Intermediate disturbance hypothesis

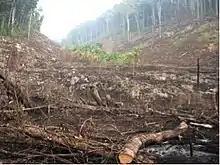
Disturbed vegetation due to milpa farming. Cayo District, Belize. [Macrae 2008].

David Wilkinson gives a thorough history of the hypothesis in his paper titled, "The disturbing history of the intermediate disturbance". In this paper, he explains that the idea of disturbance relating to species richness can be traced back to the 1940s in Eggeling 1947, Watt 1947, and Tansley 1949. Though studies supporting the hypothesis began in the 1960s, the first concrete statements of the intermediate disturbance hypothesis didn't occur until the 1970s. The hypothesis was initially illustrated using what has been referred to as a "hump-backed model", which graphed the proposed relationship between diversity and disturbance. This graph appeared first in Grime's 'Competitive exclusion in herbaceous vegetation' where it was used to show the relationship between species density and both environmental stress and intensity of management. The graph appears again in Horn's 'Markovian properties of forest succession' and Connell's 'The influence of interspecific competition and other factors on the distribution of the barnacle'. Though Grime was the first to provide a model for the relationship and Horn was the first to explicitly state the hypothesis, Connell is generally cited in text books and journals as the founder of the hypothesis.